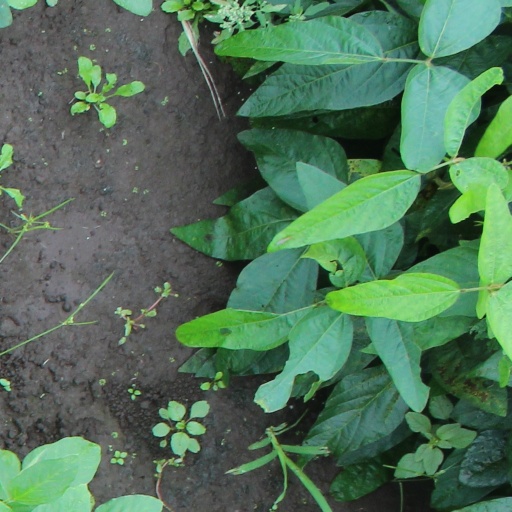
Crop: soybean